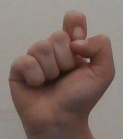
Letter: fa